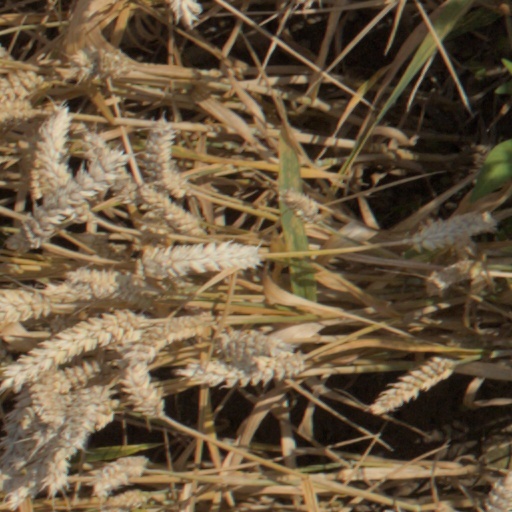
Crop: wheat